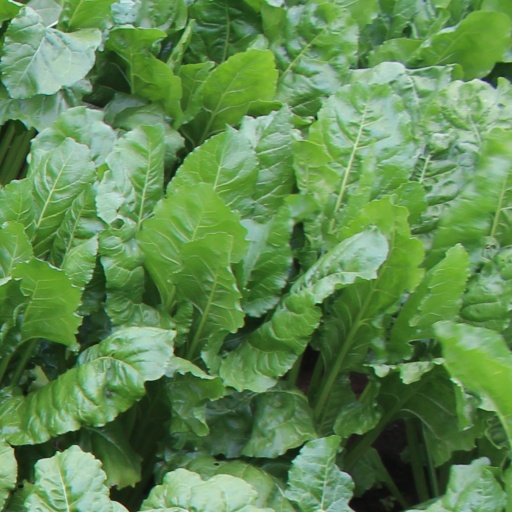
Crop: sugar beet